Tod Murphy

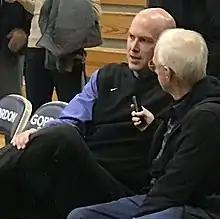
Murphy being interviewed after a game in 2019

Tod James Murphy (born December 24, 1963) is an American college basketball coach and retired professional basketball player. Since 2009, Murphy has been the head coach at Gordon College, leading the Fighting Scots to two Commonwealth Coast Conference championships, the first coming in his first season with the team (2009–10) and the second in 2013–14.